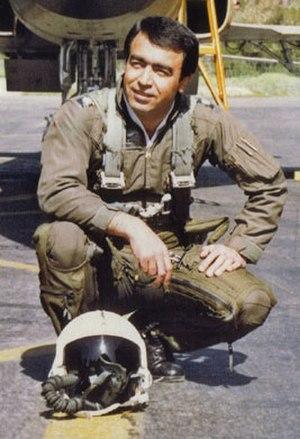
Yadollah Sharifirad, né le 24 mars 1946 à Taléghan, est un écrivain, ex-pilote de chasse et ex-attaché militaire iranien. Il était aussi en 1978 un membre de la Couronne d'Or. La Couronne d'Or était la patrouille acrobatique nationale d'Iran. Elle faisait partie de la Force Aérienne Royale d'Iran.